Eisenhower jacket

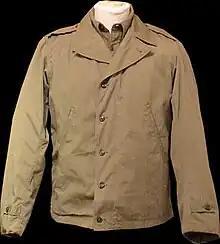
Olive drab "Parsons Jacket".

Finding the service coat to be impractical for field use, the Army began a four-year study in 1935 to develop a more practical and effective combat jacket to replace the service coat. The service coat was eventually relegated to garrison and parade duty, and was simplified to eliminate the belt entirely in the case of enlisted men, or replace it with a matching cloth belt for officers.